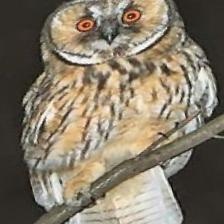
Species: LONG-EARED OWL
Scientific name: ASIO OTUS
ImageNet parent category: great_grey_owl